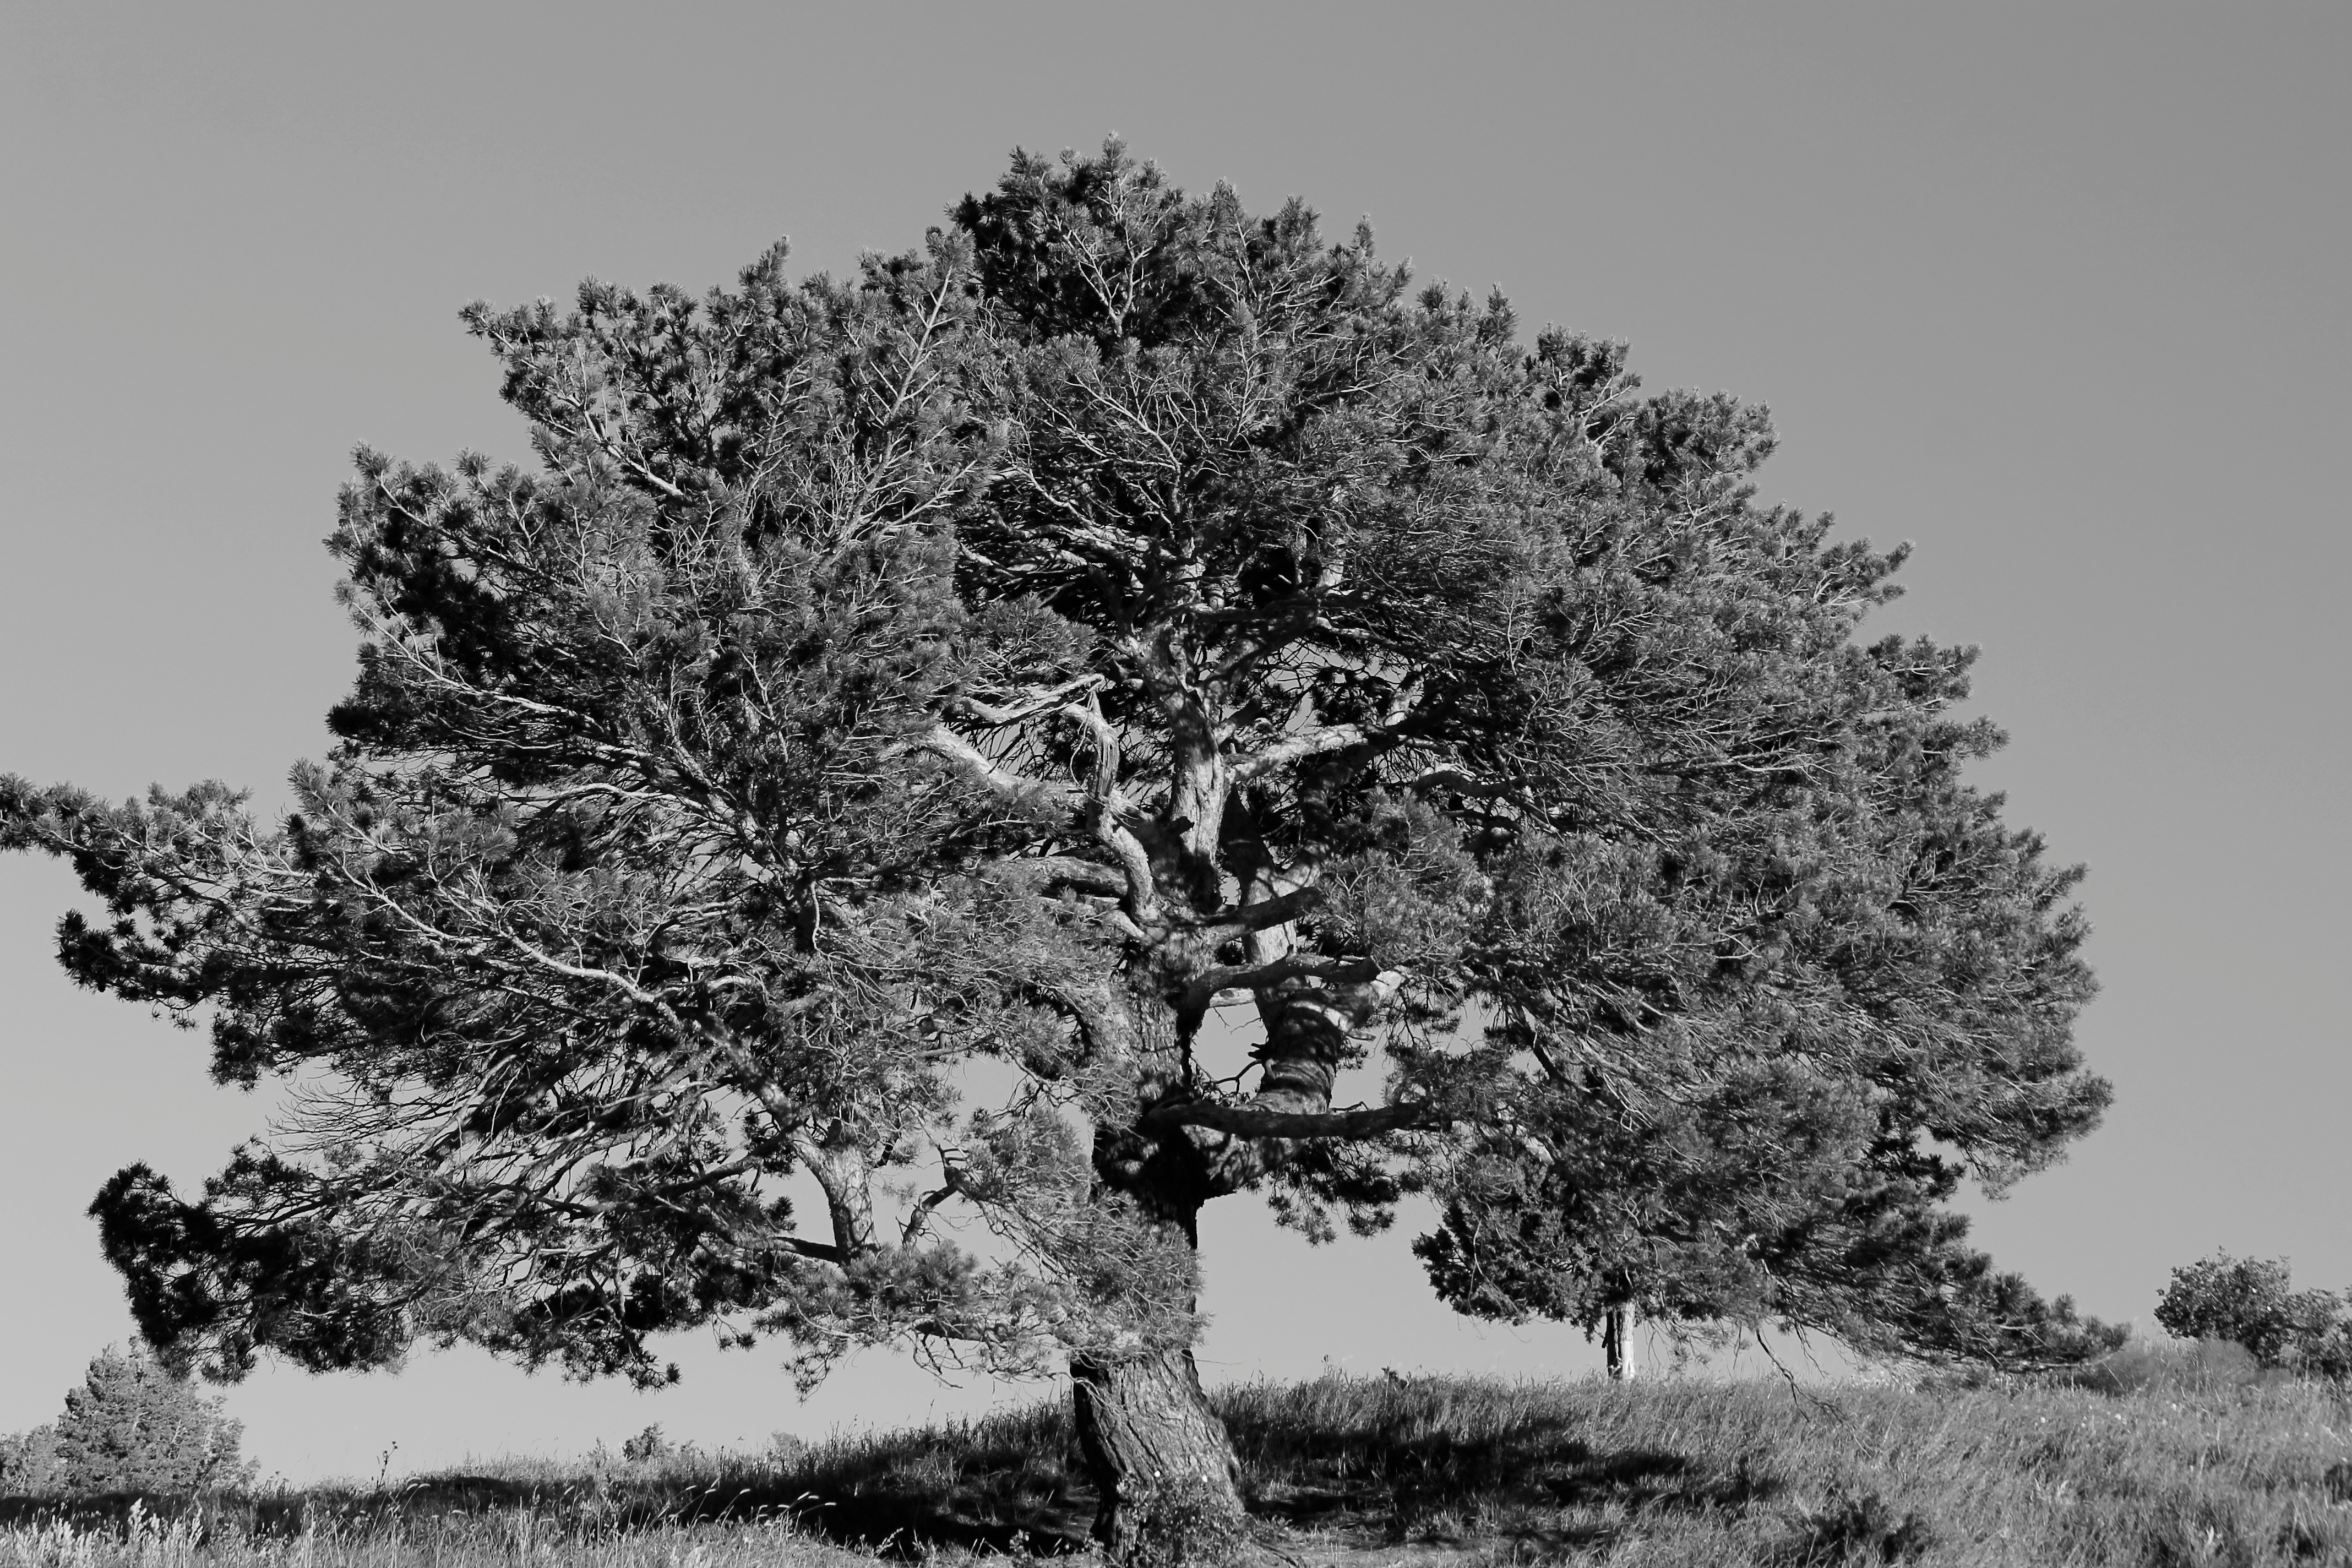
tree, branch, snow, winter, black and white, plant, flower, monochrome, oak, monochrome photography, woody plant, land plant